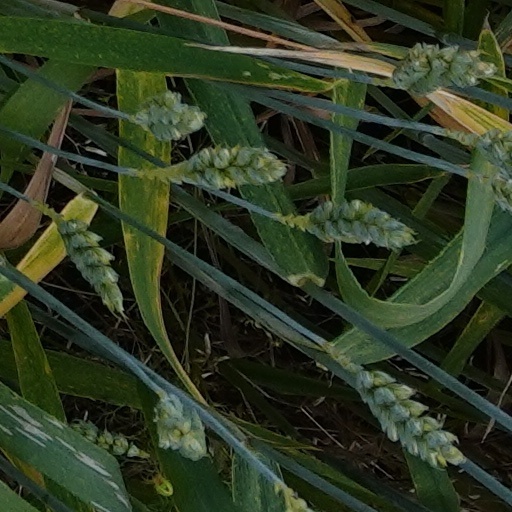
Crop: wheat